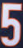
Number: 5